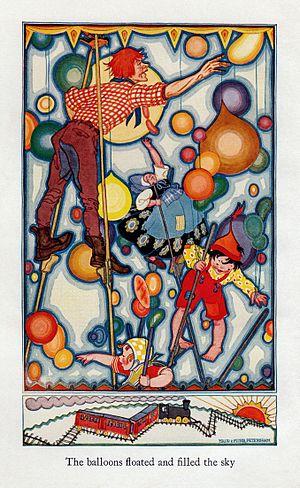
Carl Sandburg, né le 6 janvier 1878 à Galesburg, Illinois, de parents suédois, et mort le 22 juillet 1967, à son domicile, à Flat Rock, Caroline du Nord, est un poète, historien, écrivain américain d'origine suédoise connu notamment pour ses ouvrages Chicago Poems, Cornhuskers et Smoke and Steel.